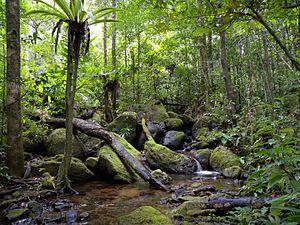
L'inventaire de la flore de Madagascar compte de plus de 12 000 espèces de plantes vasculaires et non vasculaires. La fonge est encore mal connue.